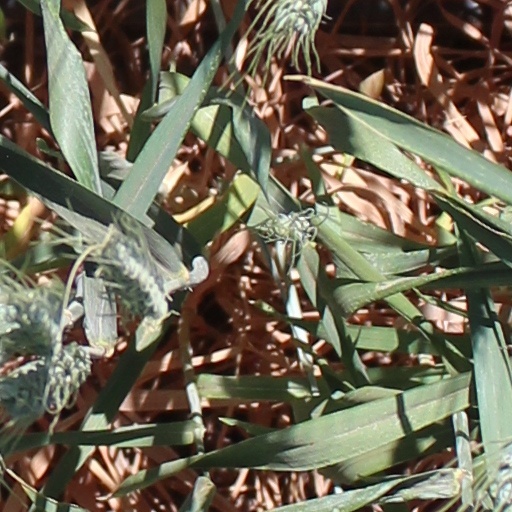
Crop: wheat